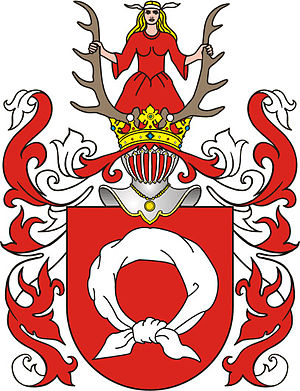
Atanazy Raczyński
Raczyński-familiens våben
Atanazy Raczyński, eller Athanasius von Raczynski på tysk, var en preussisk greve, diplomat, politiker og kunstsamler af polsk oprindelse.